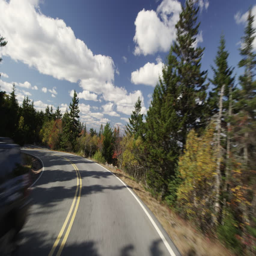
driving down mountain with the camera mounted to a car